Indira Samarasekera

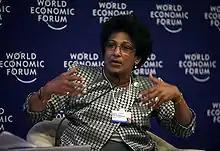
Indira V. Samarasekera at the World Economic Forum, Annual Meeting of the New Champions, 2009

Indira Vasanti Samarasekera (née Arulpragasam; April 11, 1952) is the former president and former vice-chancellor of the University of Alberta. She has been a member of the Independent Advisory Board for Senate Appointments, which advises on appointments to the Senate of Canada, since 2016.